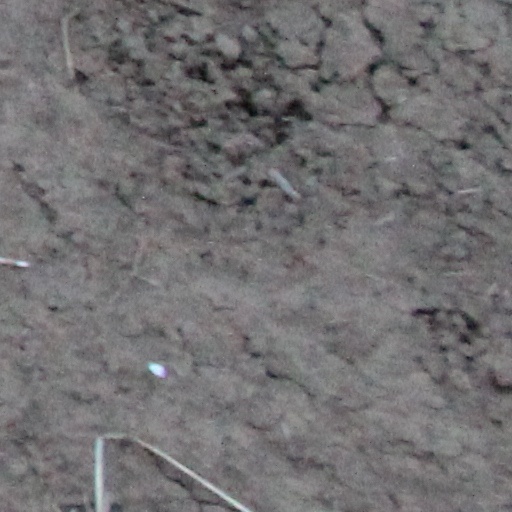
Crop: wheat